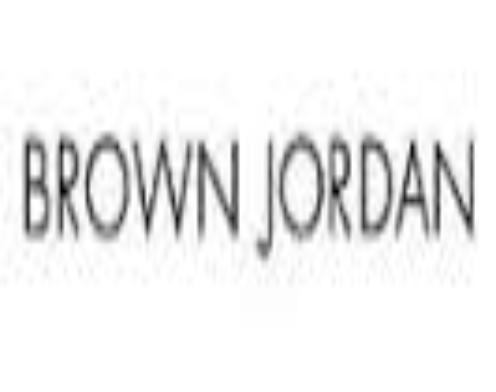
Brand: brown jordan
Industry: Necessities